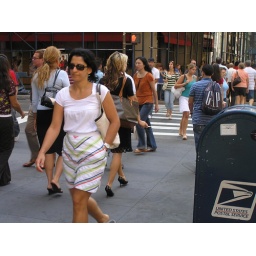
Angel in black dress & black pumps 5